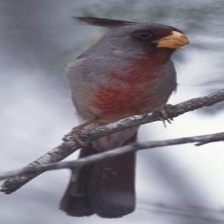
Species: PYRRHULOXIA
Scientific name: CARDINALIS SINUATUS